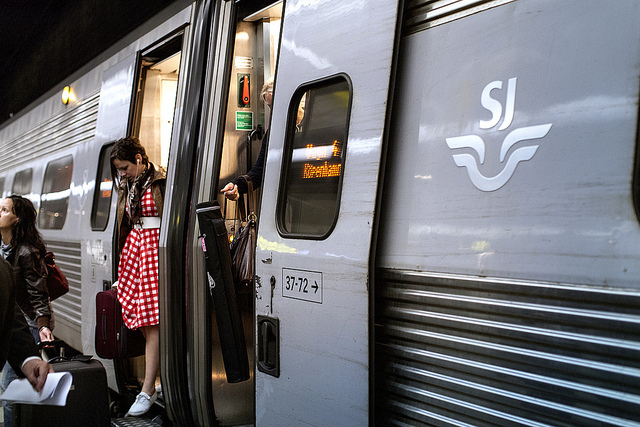
A group of people unloading from a silver train.

a women in polka dots exiting a passenger train

A girl in a red plaid dress stepping off a train.

People are getting off of the train at the station

some people are stepping off of a train